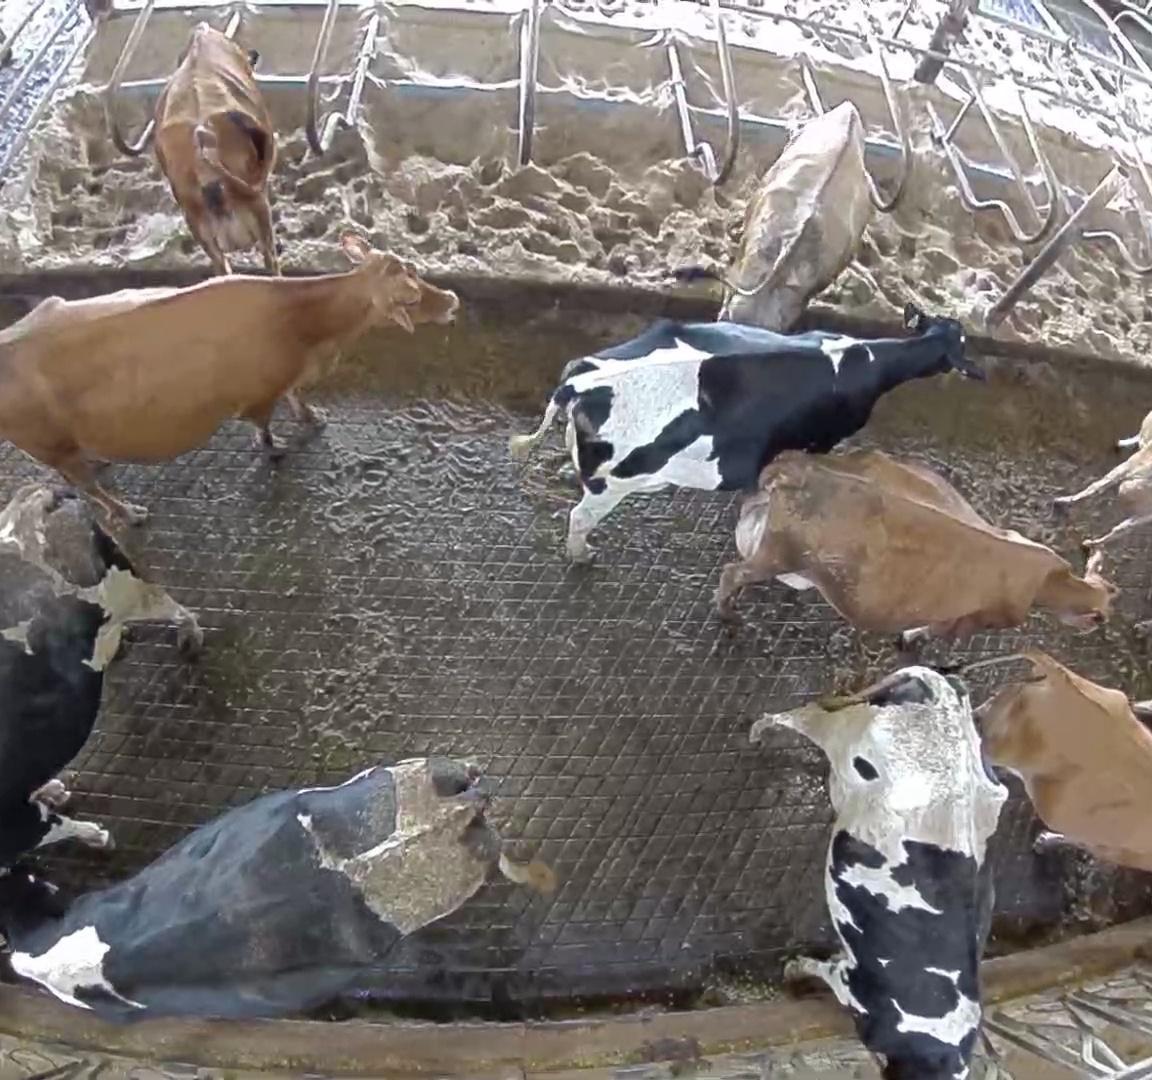
Number of cows: 12